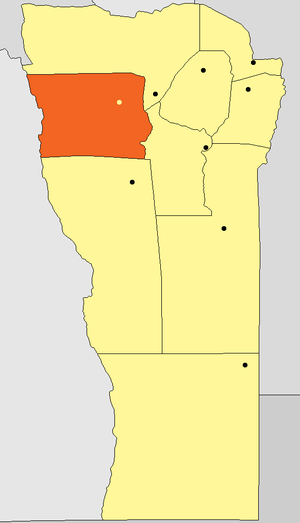
Villa General Roca est une localité de la province de San Luis, en Argentine, et le chef-lieu du département de Belgrano.